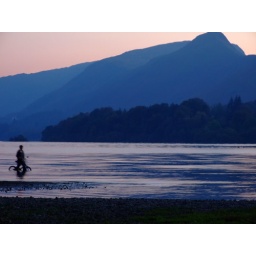
boy on bike in lake